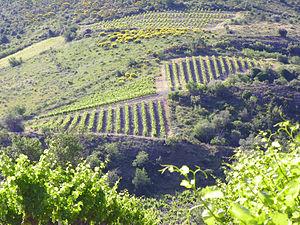
Vignoble AOC Fitou
Le fitou est un vin rouge d'appellation d'origine contrôlée produit sur une petite partie au sud du massif des Corbières, dans l'Aude. Sur ce même terroir les viticulteurs ont également le droit d'élaborer, avec des cépages différents, les vins doux naturels rivesaltes et muscat de Rivesaltes.